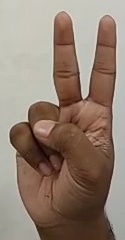
ASL sign: V